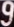
Number: 9